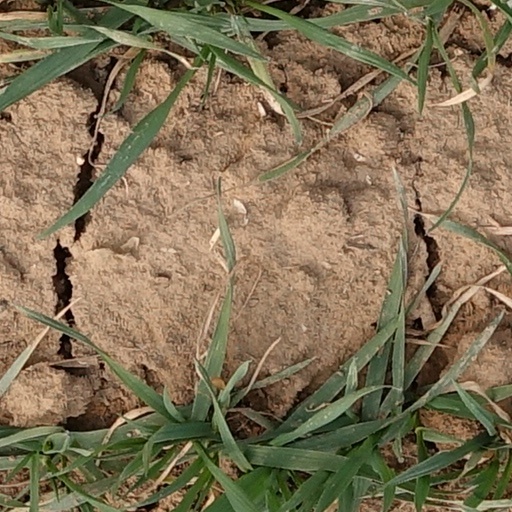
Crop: wheat